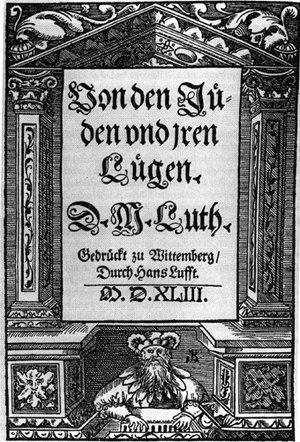
Des Juifs et de leurs mensonges, ou encore Les Juifs et leurs mensonges, est un traité de 65 000 mots écrit en 1543, trois ans avant sa mort, par Martin Luther, moine allemand et l'un des fondateurs du protestantisme.